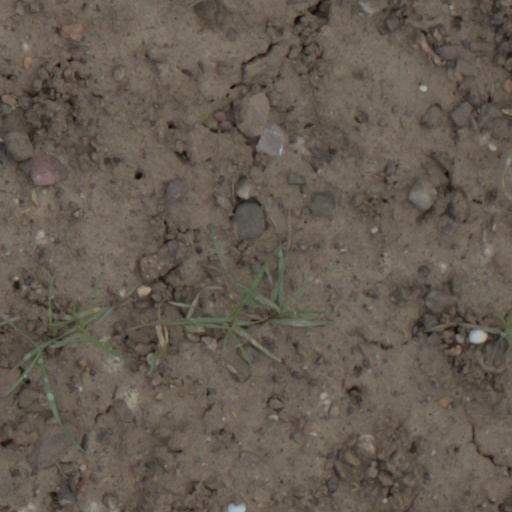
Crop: wheat